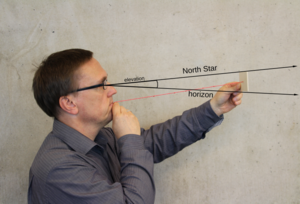
Un kamal est un appareil de navigation céleste qui sert a mesurer la hauteur des astres au-dessus de l'horizon afin de déterminer la latitude de l'observateur. L'invention du kamal a permis les premières navigation par latitude connue, et était donc le premier pas vers l'utilisation de méthodes quantitatives dans la navigation. Il est apparu avec les navigateurs arabes de la fin du IXᵉ siècle, et a été employé dans l'Océan Indien à partir du Xᵉ siècle. Il a été adopté par les navigateurs indiens peu de temps après, puis par les navigateurs chinois peu de temps avant le XVIᵉ siècle.